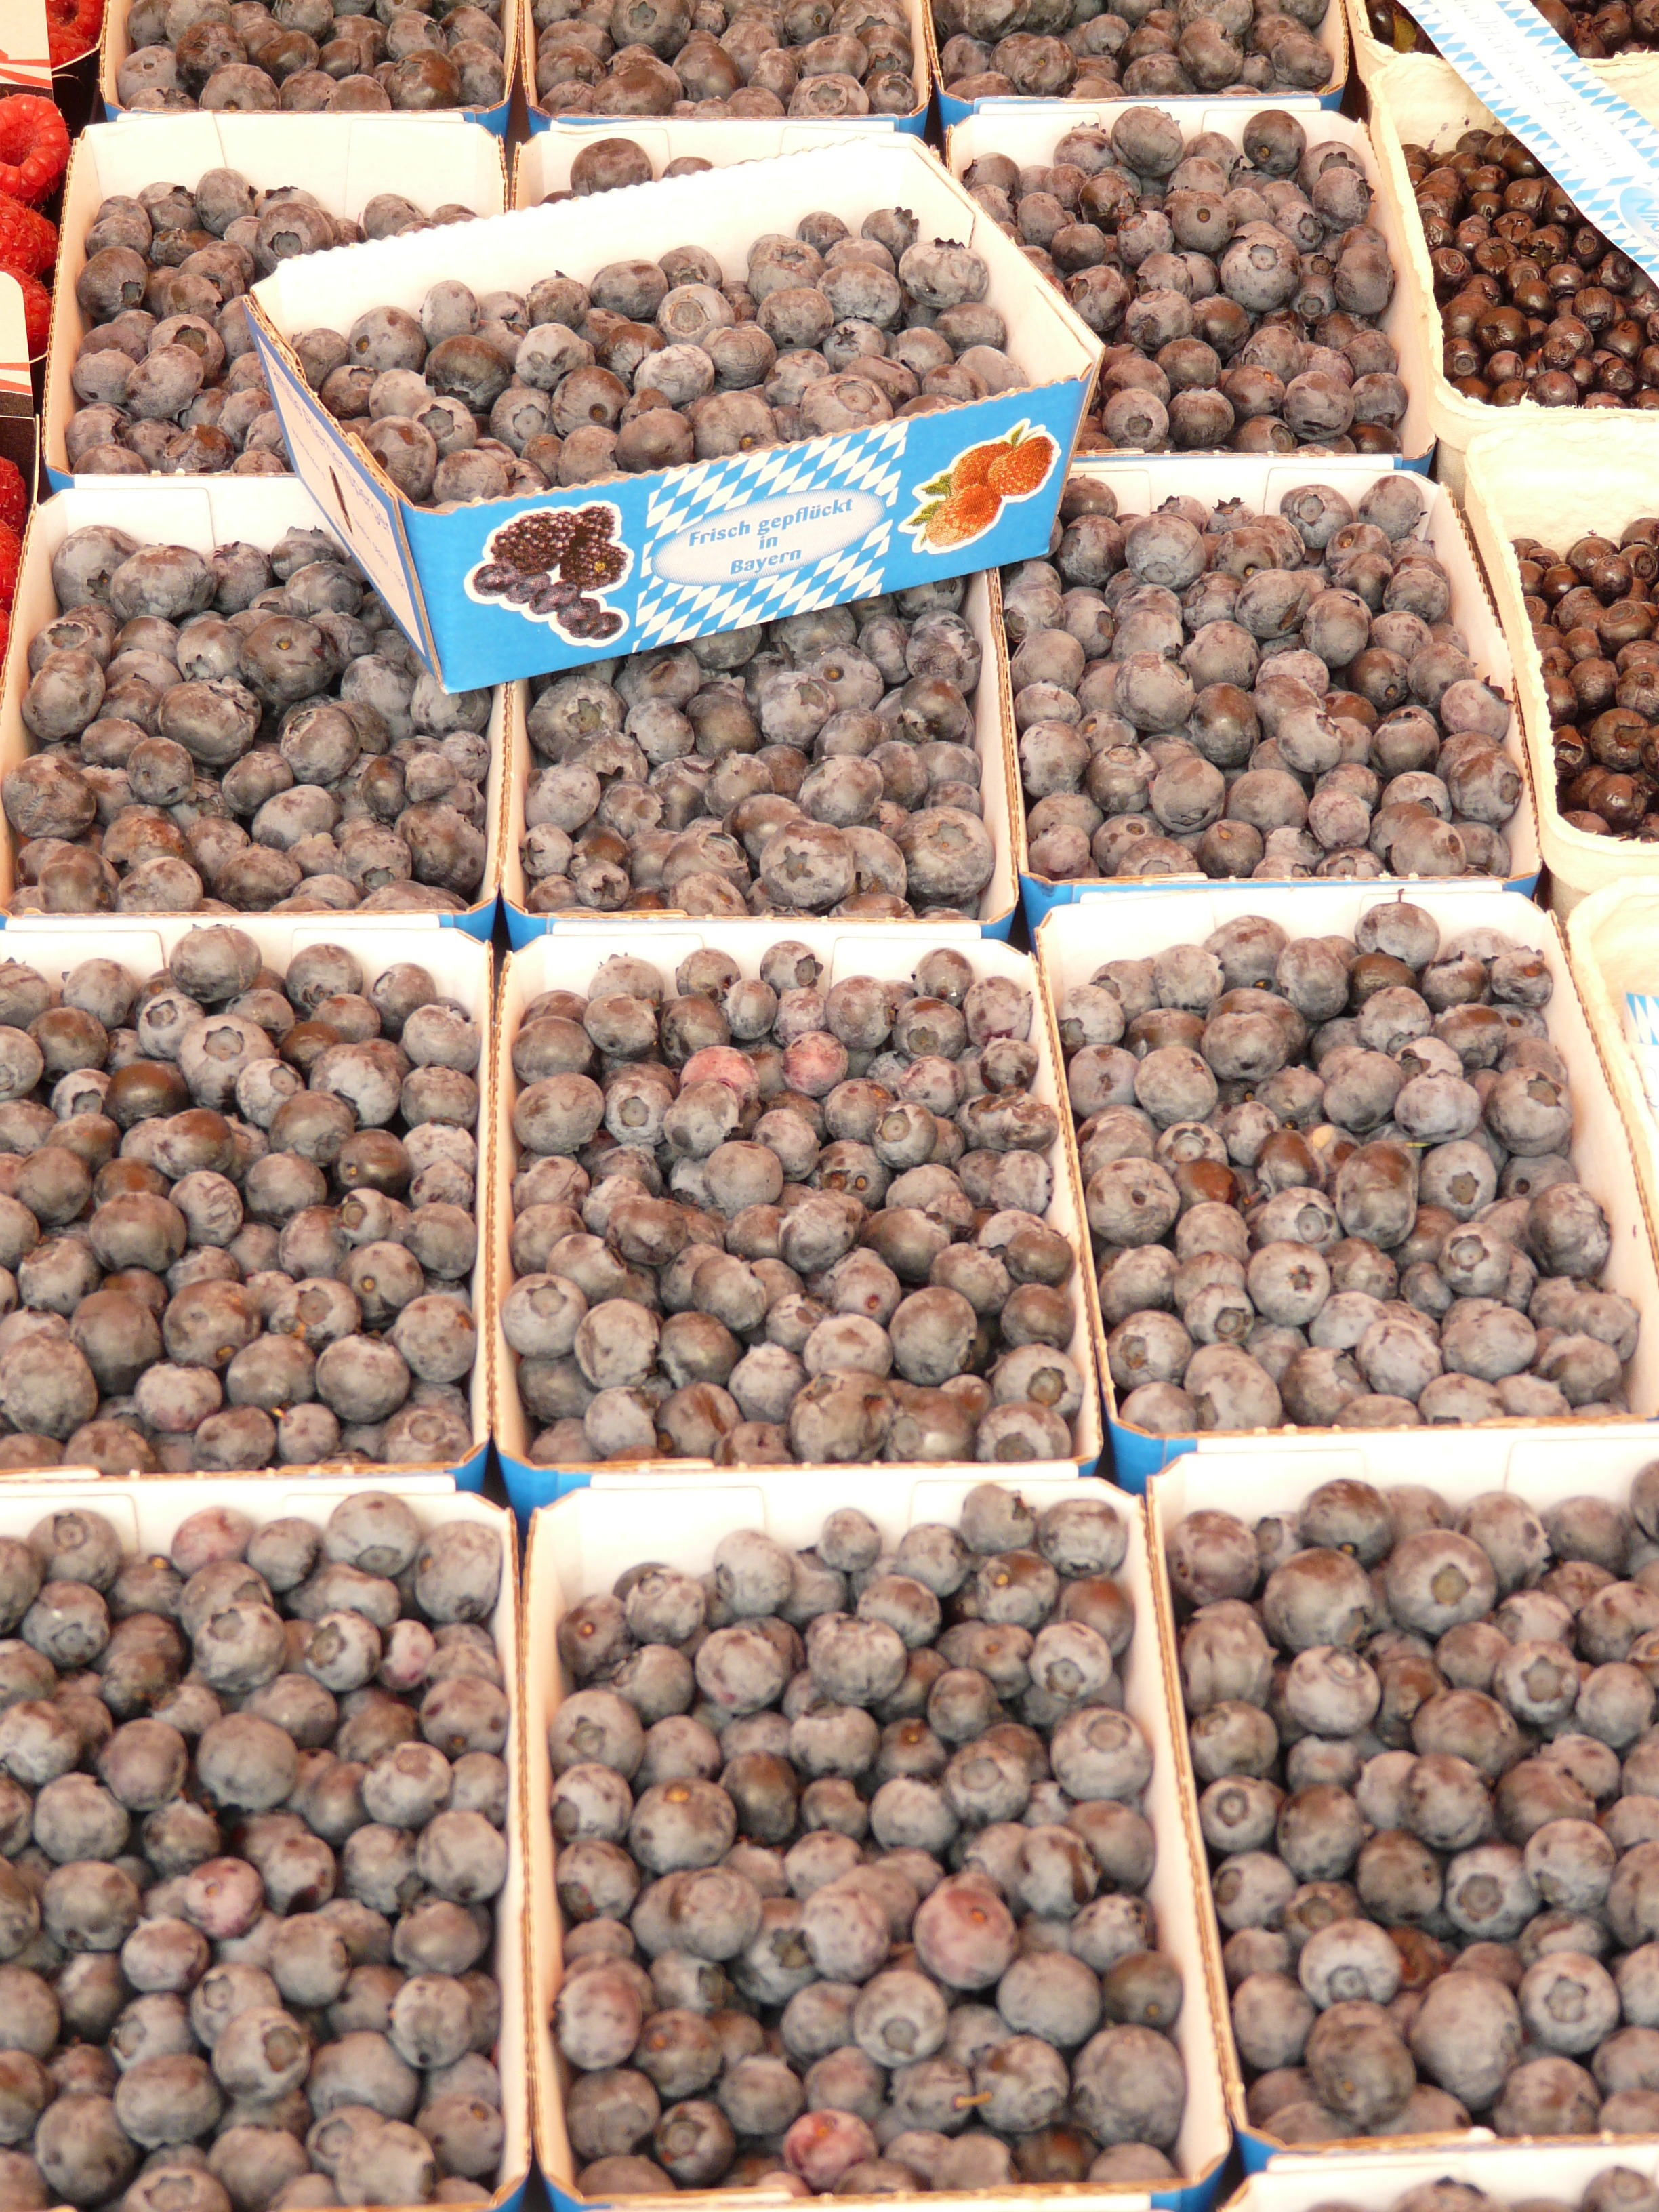
food, harvest, produce, pebble, soil, market, berries, sloes